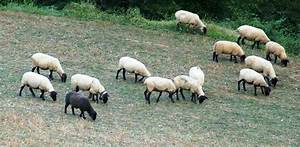
Label: sheep